Immersion lithography

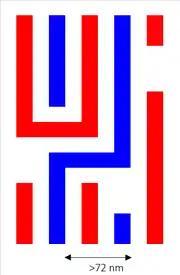
Double patterning by pitch splitting. Double patterning by pitch splitting involves assigning adjacent features to different masks, indicated by different colors.

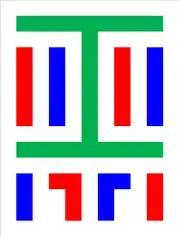
Triple patterning by pitch splitting. Triple patterning by pitch splitting involves assigning adjacent features to 3 different masks, using three colors.

The resolution limit for a 1.35 NA immersion tool operating at 193 nm wavelength is 36 nm. Going beyond this limit to sub-20nm nodes requires multiple patterning. At the 20nm foundry and memory nodes and beyond, double patterning and triple patterning are already being used with immersion lithography for the densest layers.